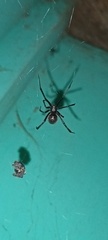
Species: Lactrodectus_hesperus